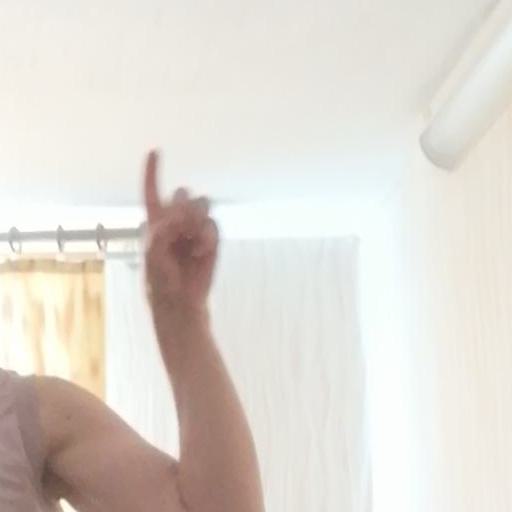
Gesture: one